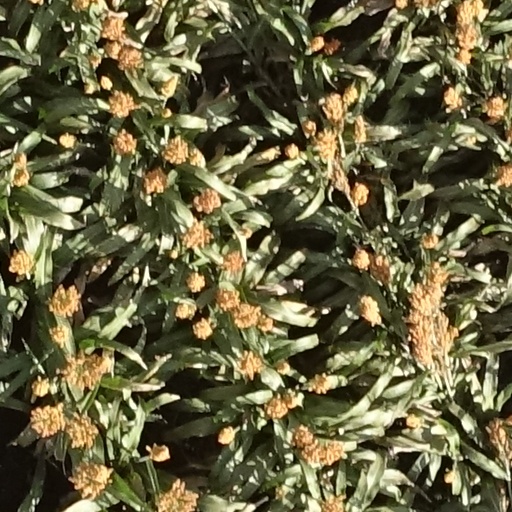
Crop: sorghum